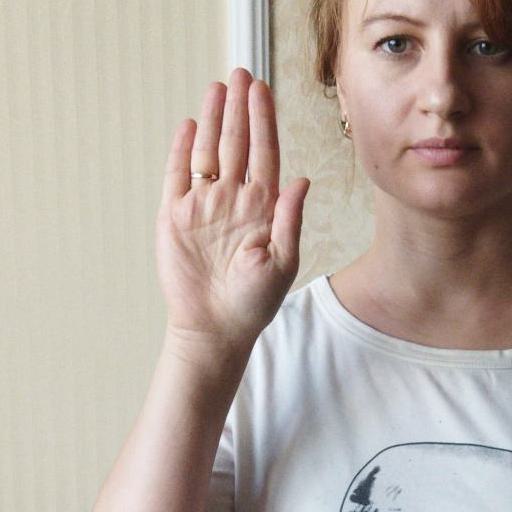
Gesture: stop